701st Airlift Squadron

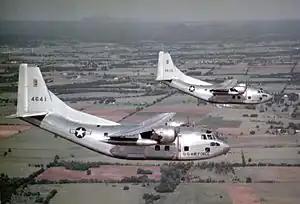
C-123Bs in flight

Although the dispersal of flying units under the Detached Squadron Concept was not a problem when the entire wing was called to active service, mobilizing a single flying squadron and elements to support it proved difficult. This weakness was demonstrated in the partial mobilization of reserve units during the Berlin Crisis of 1961. To resolve this, ConAC determined to reorganize its reserve wings by establishing groups with support elements for each of its troop carrier squadrons at the start of 1962. This reorganization would facilitate mobilization of elements of wings in various combinations when needed. However, as the plan to form support units at dispersed locations was entering its implementation phase, another partial mobilization, which included the 701st, occurred for the Cuban Missile Crisis, with the units being released on 22 November 1962. The formation of troop carrier groups was delayed until February for wings that had been mobilized. In February, the 919th Troop Carrier Group, which included the 701st and support organizations, was activated at Memphis. In 1965, reserve operations at Memphis were terminated and the 701st was inactivated.